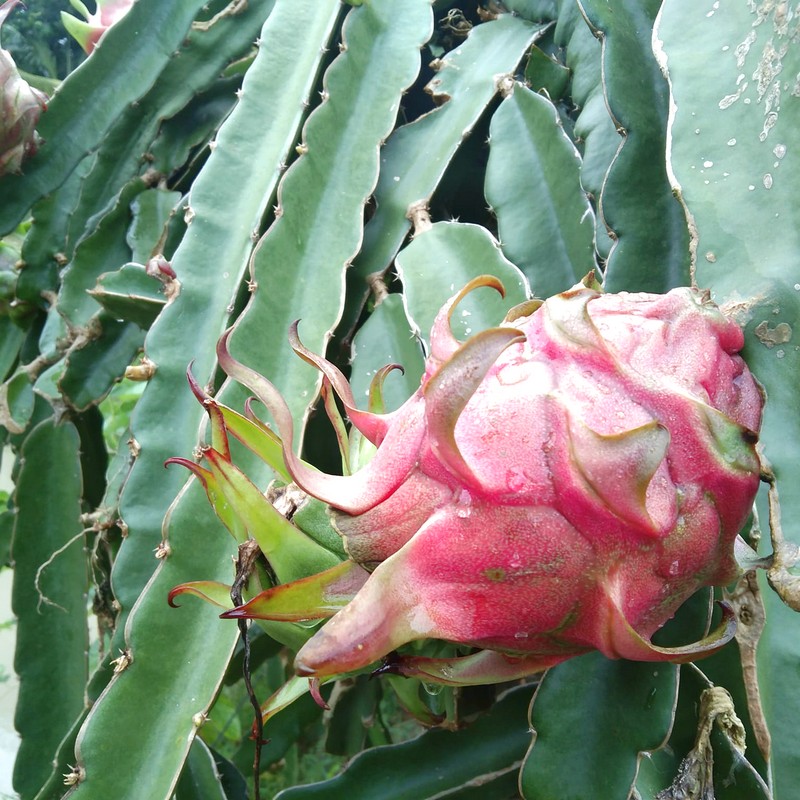
Label: Mature Dragon Fruit